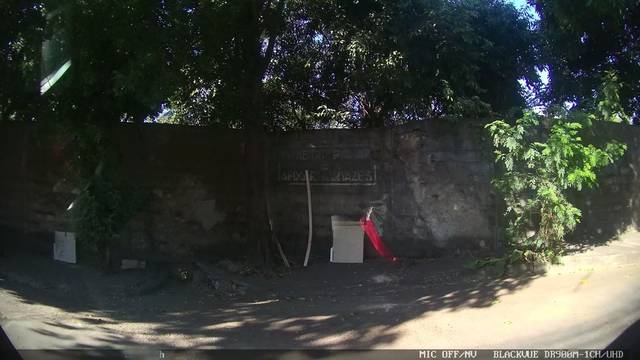
Region: Brazil
Coordinates: -19.968, -43.999